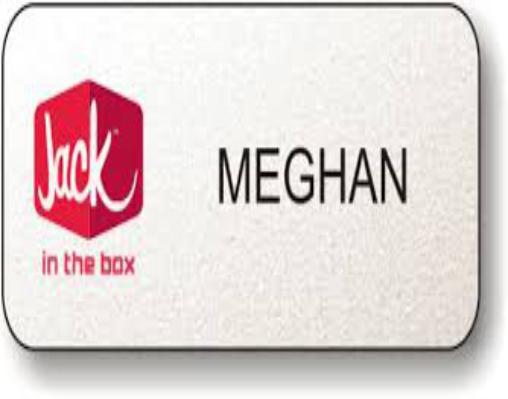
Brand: jack in the box
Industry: Food